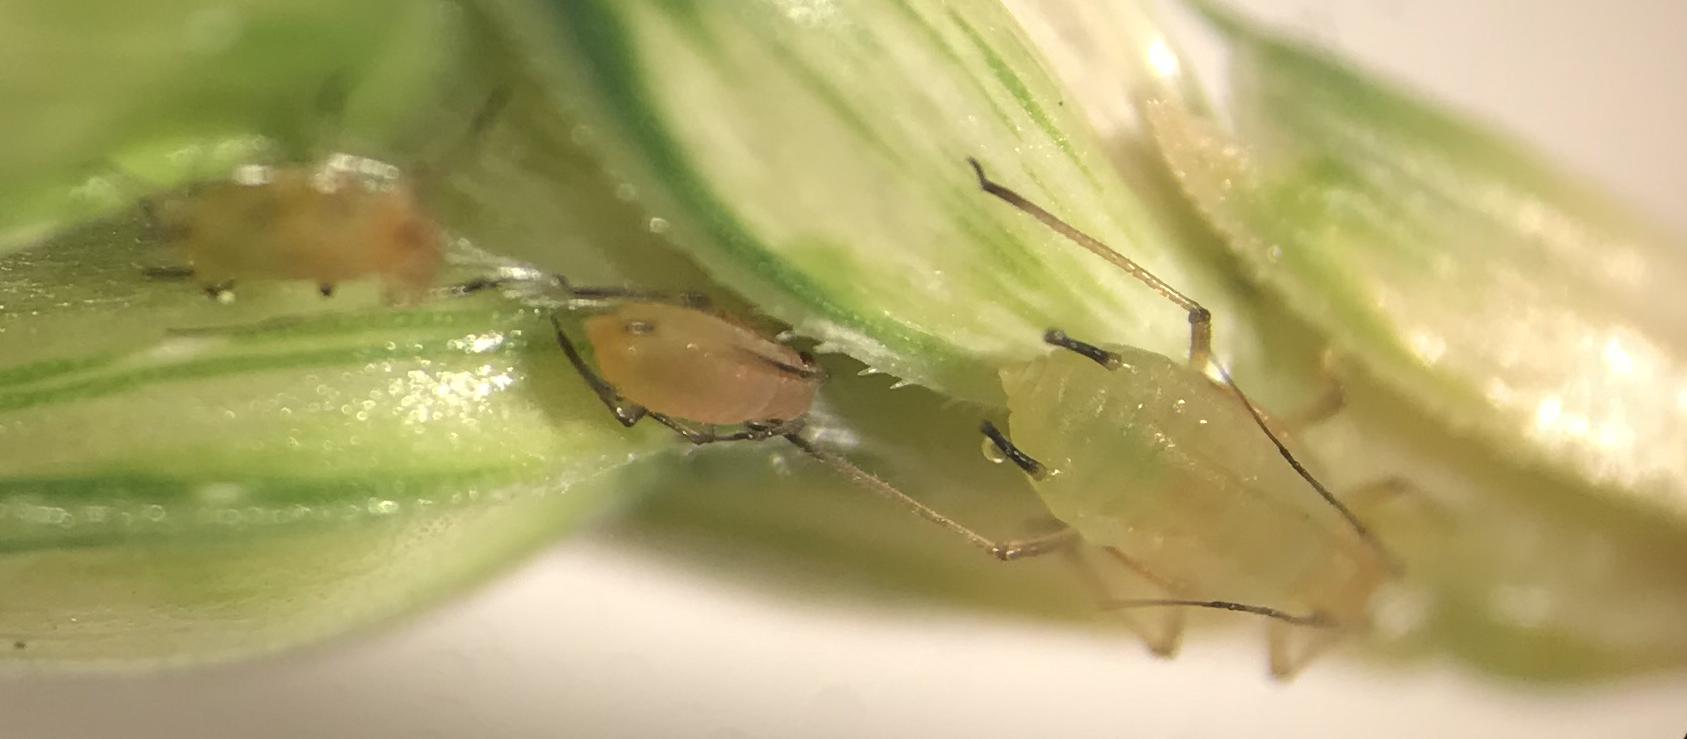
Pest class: english_grain_aphid